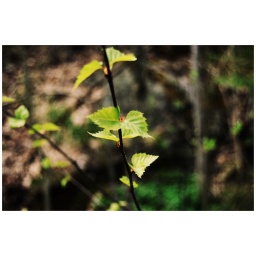
In a forest near my house